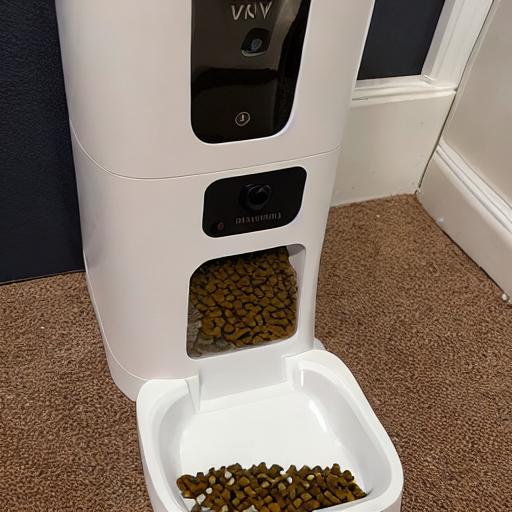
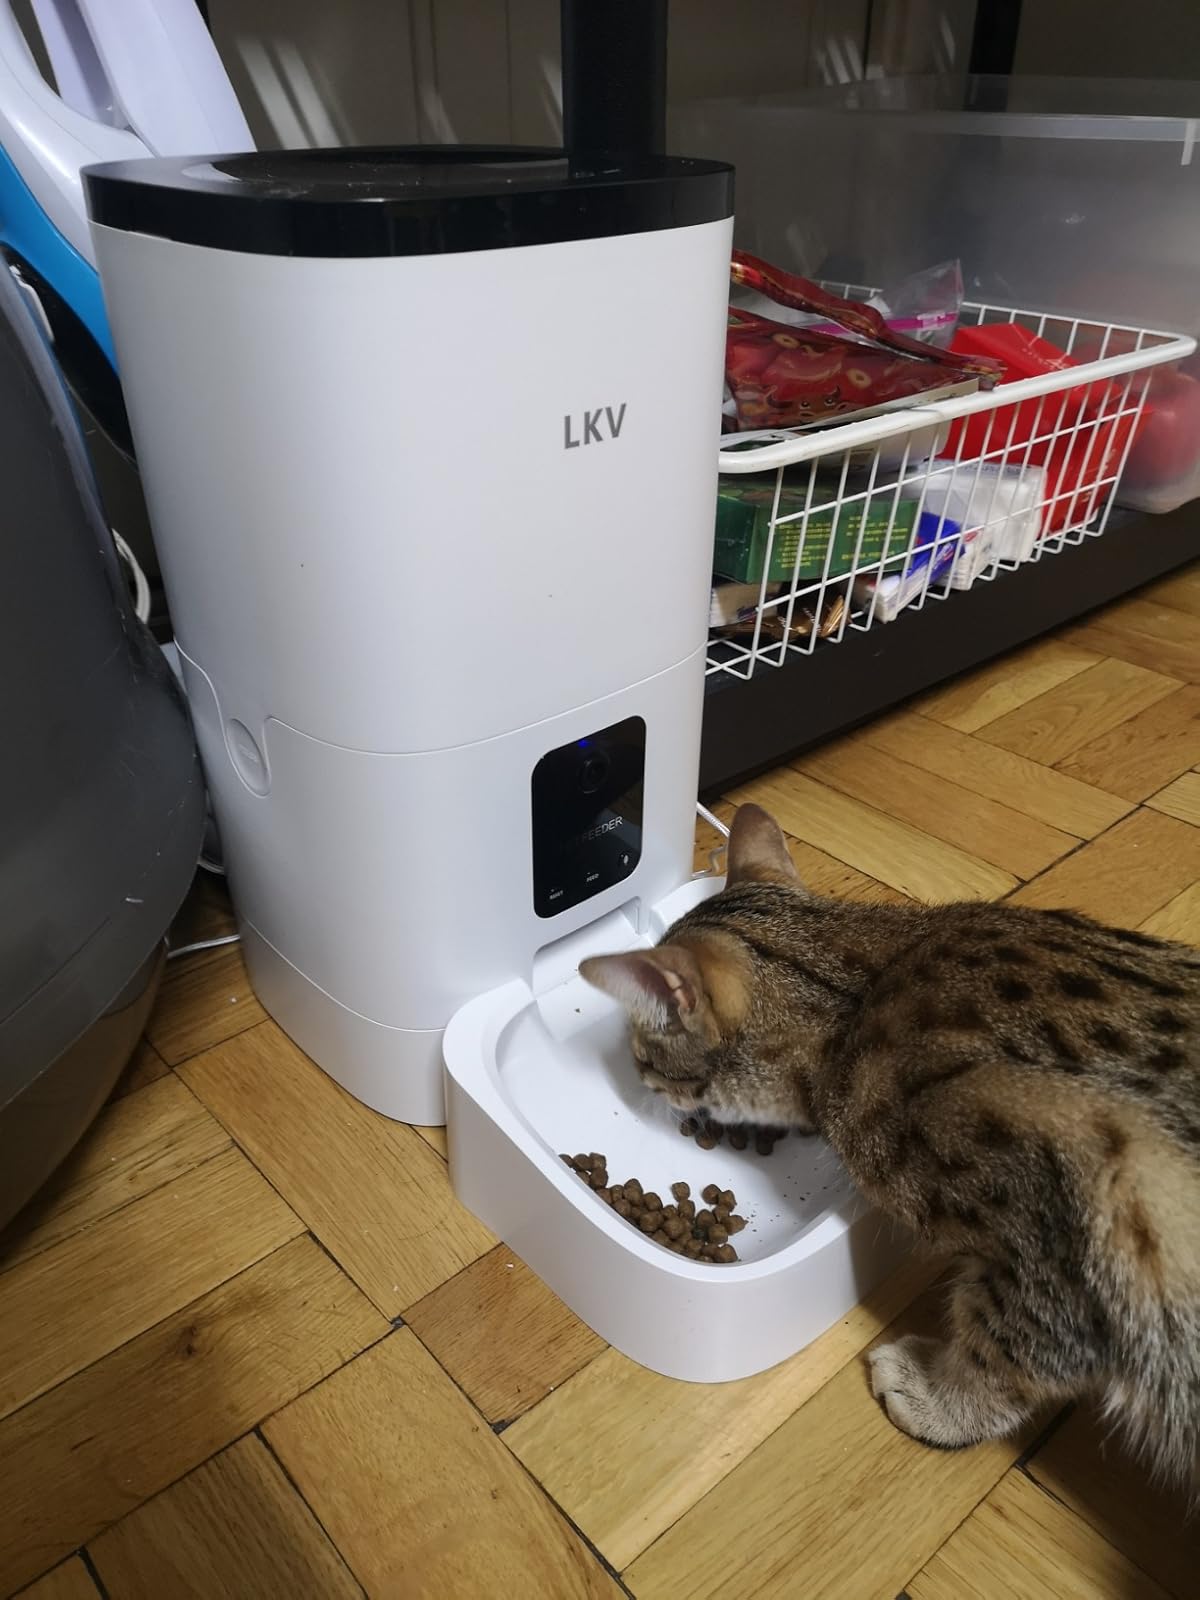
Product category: items_feeder
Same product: no